Minnesota Twins

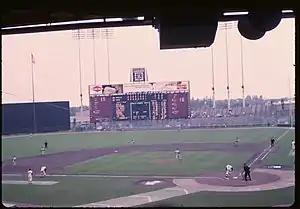
Metropolitan Stadium in Bloomington, Minnesota, 1964

The Twins were eagerly greeted in Minnesota when they arrived in 1961. They brought a nucleus of talented players: Harmon Killebrew, Bob Allison, Camilo Pascual, Zoilo Versalles, Jim Kaat, Earl Battey, and Lenny Green. Tony Oliva, who would go on to win American League batting championships in 1964, 1965 and 1971, made his major league debut in 1962. That year, the Twins won 91 games, the most by the franchise since 1933. Behind Mudcat Grant's 21 victories, Versalles' A.L. MVP season and Oliva's batting title, the Twins won 102 games and the American League Pennant in 1965, but they were defeated in the World Series by the Los Angeles Dodgers in seven games (behind the Series MVP, Sandy Koufax, who compiled a 2–1 record, including winning the seventh game).